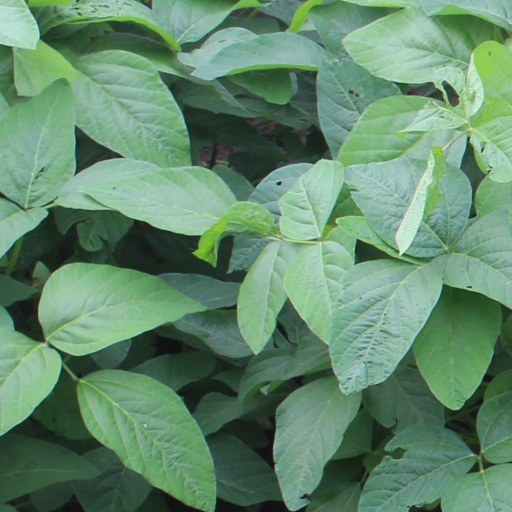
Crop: soybean